Kenkey

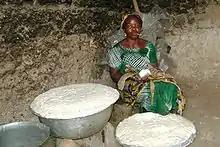
Woman preparing fante kenkey (boiled maize dough)

Kenkey (also known as kɔmi, otim, kooboo or dorkunu) is a staple swallow food similar to sourdough dumplings from the Ga and Fante-inhabited regions of West Africa, usually served with pepper crudaiola and fried fish, soup or stew.